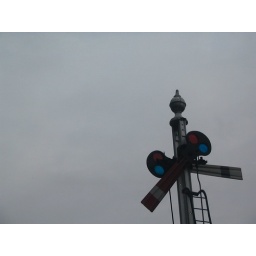
Somehow seemed to like the train signal on this cloudy day with the sky in the background